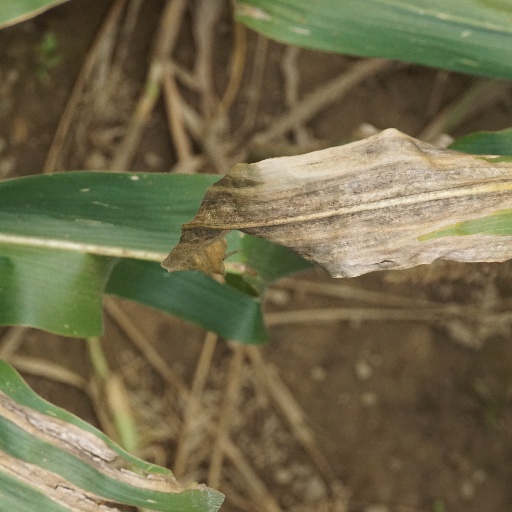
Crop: maize; corn